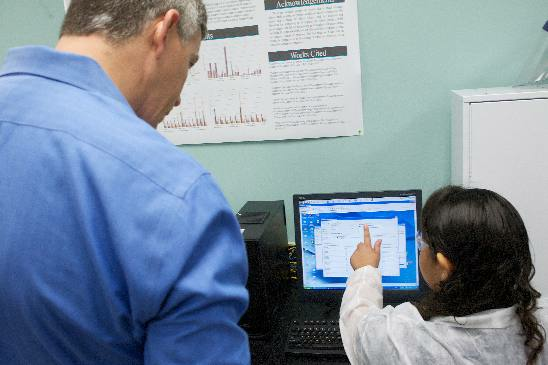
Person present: Yes